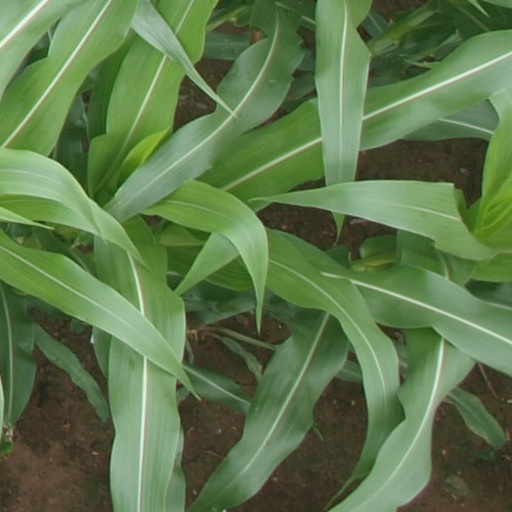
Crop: maize; corn